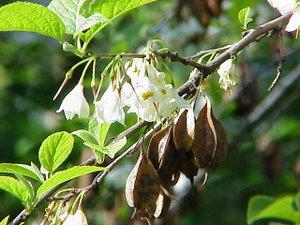
Les Ebenales sont un ordre de plantes dicotylédones.